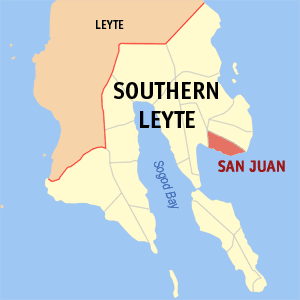
San Juan est une municipalité des Philippines située dans l'est de la province de Leyte du Sud. Jusqu'en 1961, elle s'appelait Cabali-an, nom d'origine inconnue encore largement employé par la population.